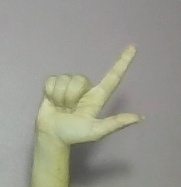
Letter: laam